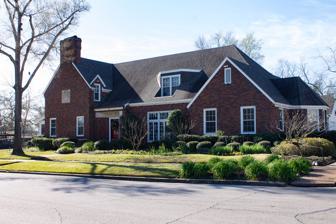
Building: Houston Brookshire–Yeates House
Country: United States of America
Year built: 1920
Historic house in Texas, United States United States historic place Houston Brookshire–Yeates House U.S. National Register of Historic Places Brookshire–Yeates House in 2016 Houston Brookshire–Yeates House Show map of Texas Houston Brookshire–Yeates House Show map of the United States Location 304 Howe St., East, Lufkin, Texas Coordinates 31°20′34″N 94°43′28″W / 31.34278°N 94.72444°W / 31.34278; -94.72444 Area less than one acre Built 1920 ( 1920 ) Architect Shirley Simons Architectural style Tudor Revival MPS Angelina County MRA NRHP reference No. 88002776 Added to NRHP December 22, 1988 The Houston Brookshire–Yeates House at 304 Howe St., East, in Lufkin, Texas is a Tudor Revival house that was built in 1920.  It was designed by prominent local architect Shirley Simons .  It was listed on the National Register of Historic Places in 1988. It is one of several Tudor Revival buildings designed by Simons in Lufkin;  other NRHP-listed ones are the C. W. Perry Archie–Hallmark House , the A. F. Perry and Myrtle–Pitmann House , and the Bowers–Felts House (c.1928–1937). See also National Register of Historic Places portal Texas portal National Register of Historic Places listings in Angelina County, Texas References